Biathlon rifle

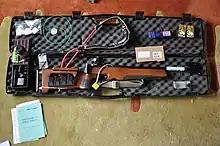
Izhmash 7-4 biathlon rifle in a transport case.

Biathlon stocks tend to be built for performance, and often have some unique ergonomic design features compared to traditional rifle stocks. One of these features is the shape of the pistol grip, which often has a distinct thumb rest, allowing the thumb of the firing hand to rest pointing upwards. This helps isolate the movement of the trigger finger from the movement of the thumb, which are known to have a tendency to move together as a form of sympathetic reflex. Biathlon stocks are often ergonomically shaped for both the prone and standing position, and often have a distinct raiser block for the standing position. To aid in prone shooting, a hand-stop is often attached to the stock, as well as pouches for carrying extra magazines and modules for carrying extra single rounds.